Dogs of the Australasian Antarctic Expedition

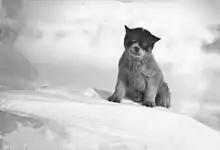
Blizzard, the only pup that survived to adulthood in the first year

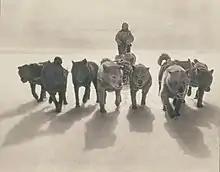
Dogs in harness pulling Ninnis

By the time Mawson decided to make his main camp at Cape Denison on 8 January 1912, there were 29 adult dogs left on board. One of these, Mrs Bruce, died during the time the ship was being unloaded and the main base established, and her pup died on 11 January when it was accidentally washed overboard by the crew. Mawson and Frank Wild agreed that 19 of the remaining dogs would stay at the main base and 9 would accompany Wild and his party as they sailed west to set up a second base.